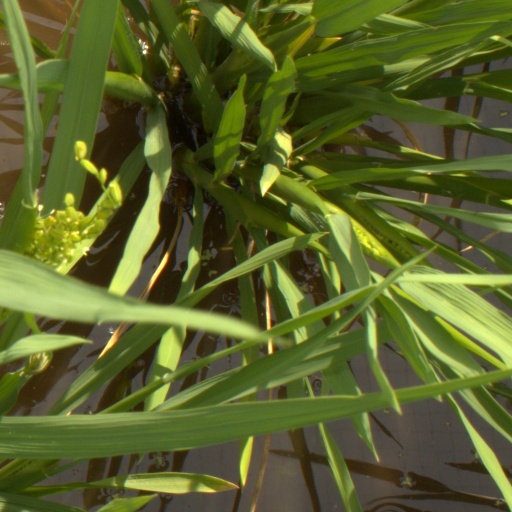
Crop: rice